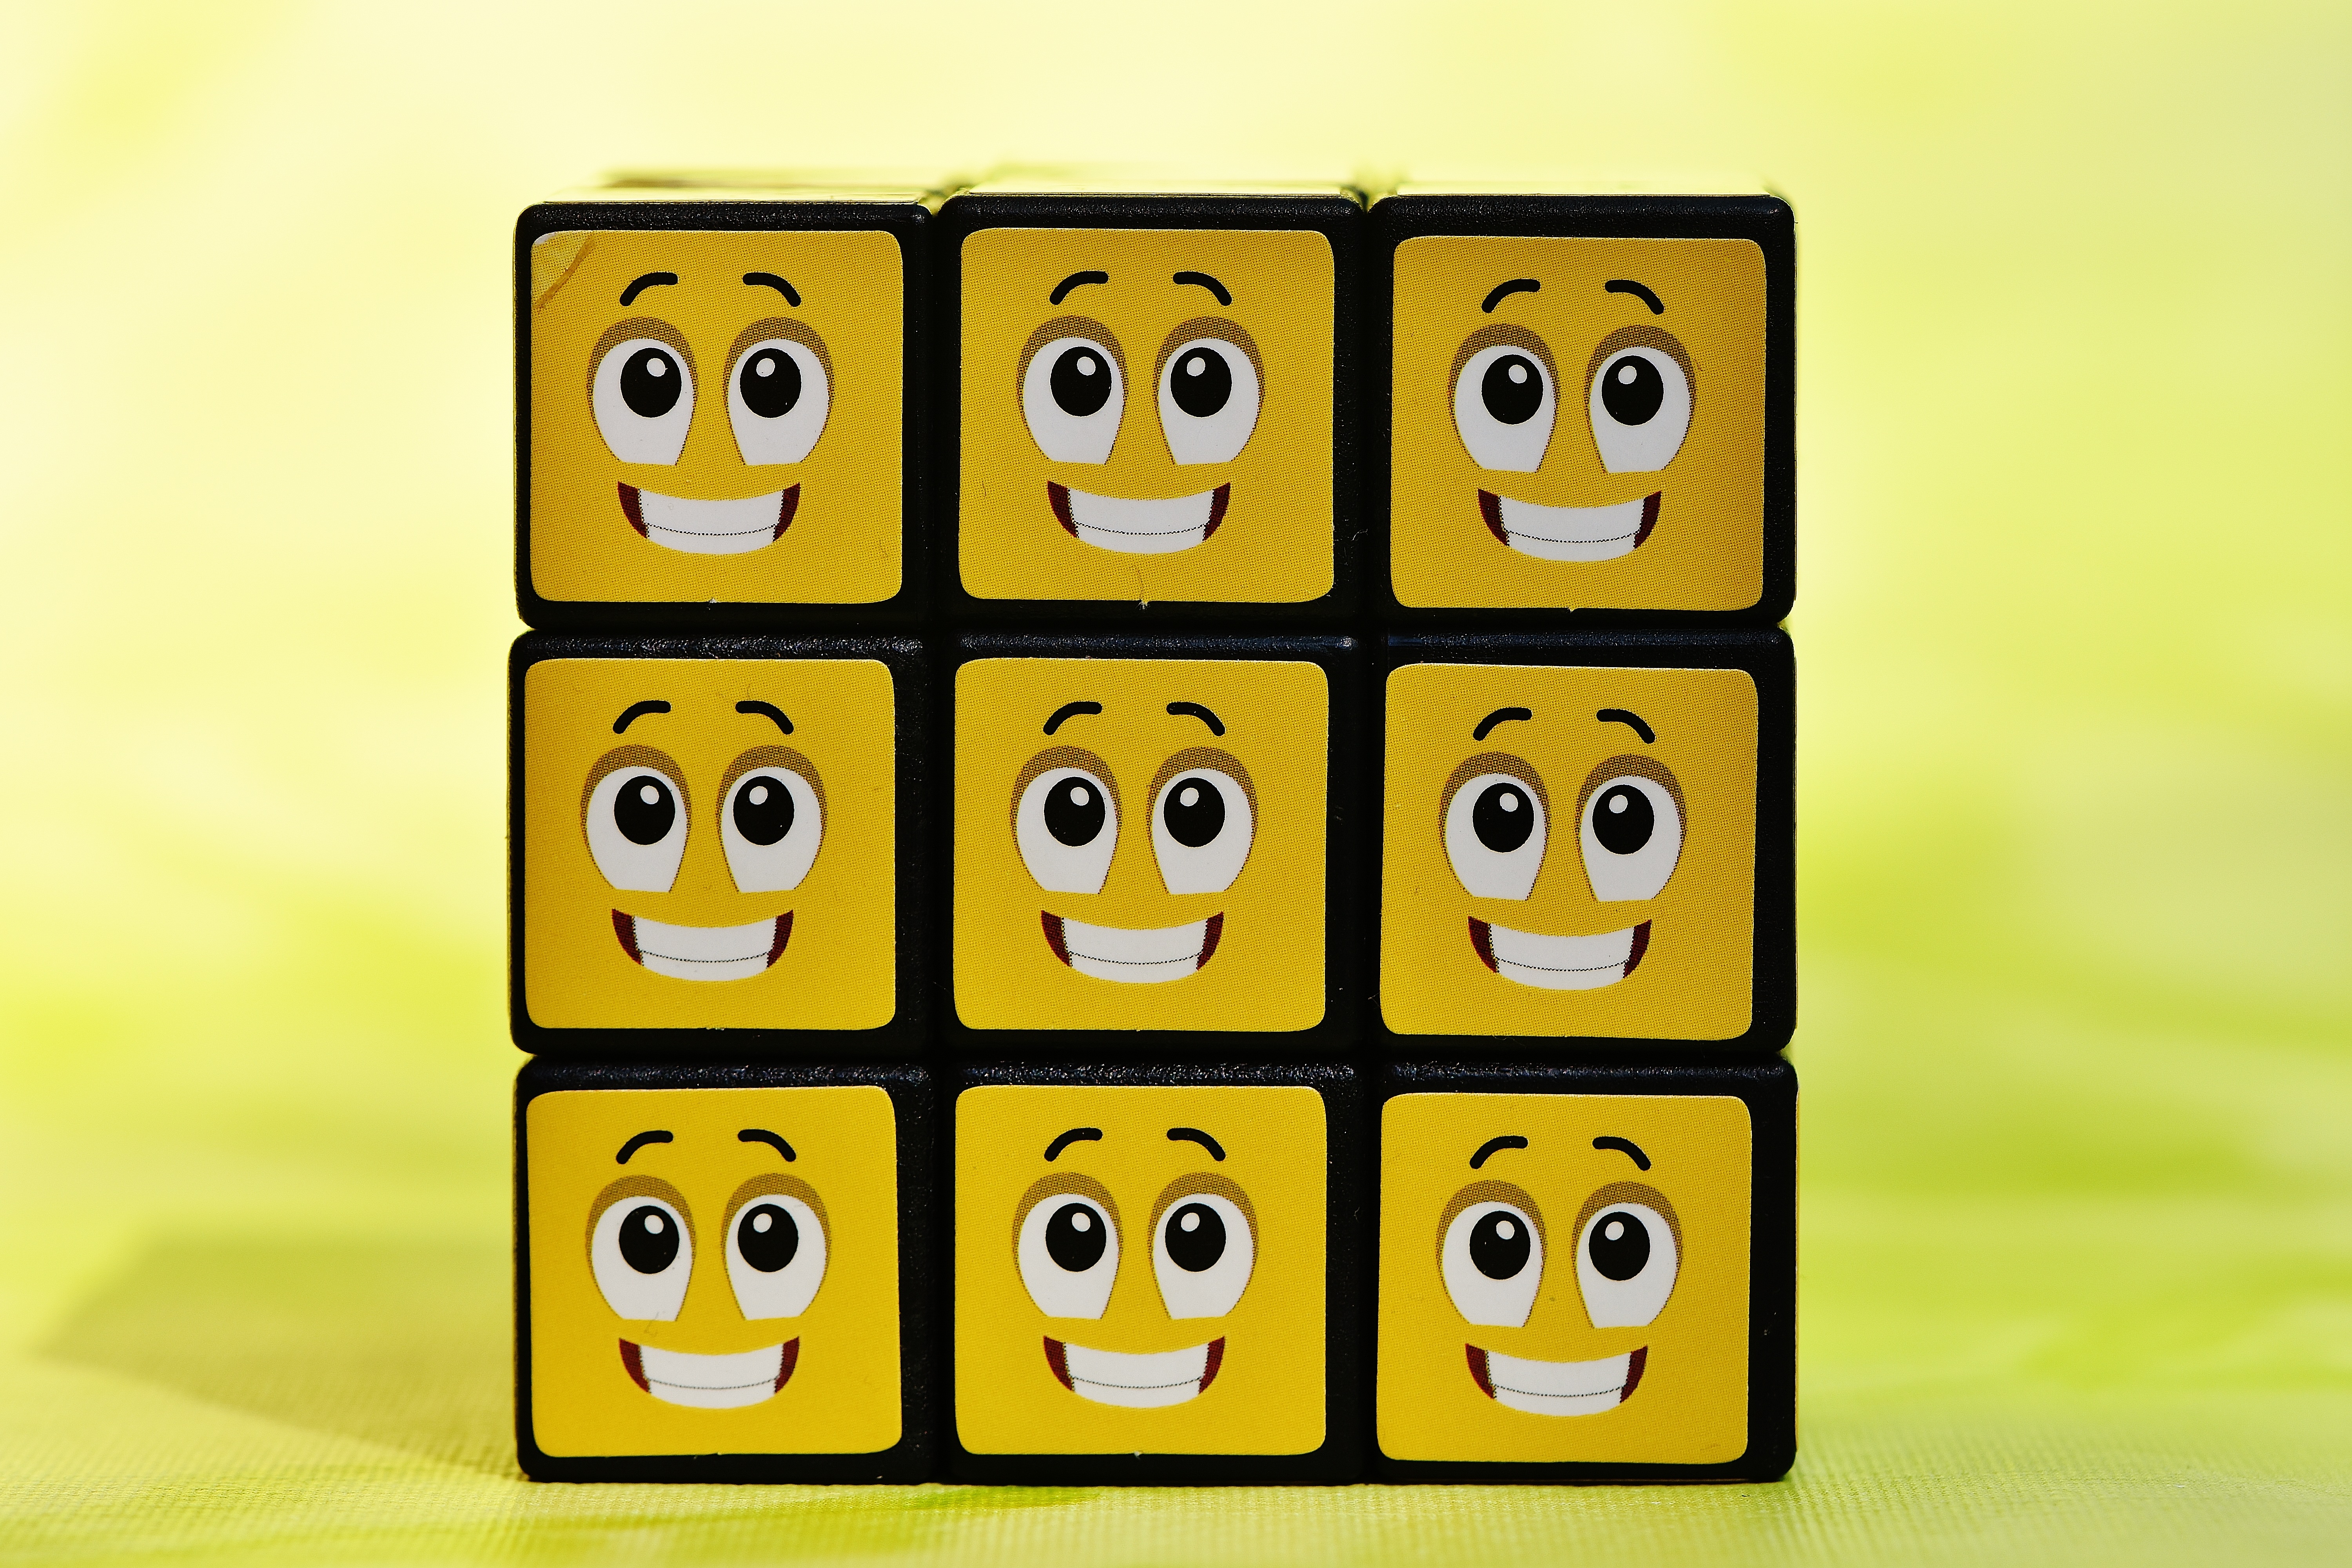
play, number, toy, smile, font, illustration, funny, cube, faces, icon, games, mood, emotions, emotion, feelings, cartoon, emoticon, smilies, indoor games and sports, tabletop game